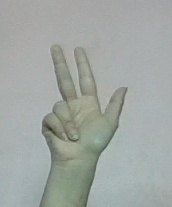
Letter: al